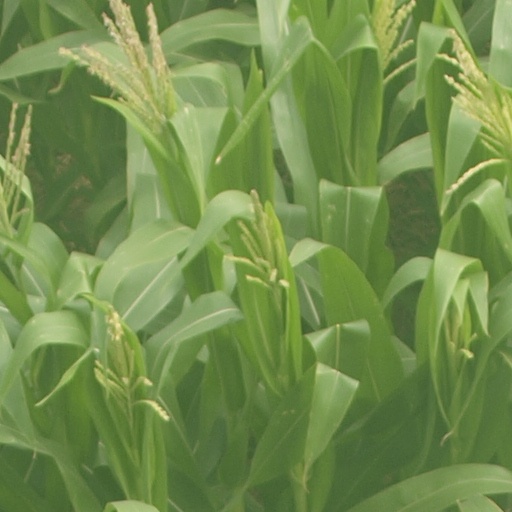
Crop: maize; corn